Anders Szepessy

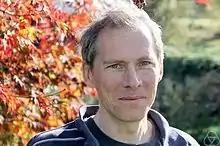
Anders Szepessy

Szepessy received his PhD in 1989 from Chalmers University of Technology with thesis "Convergence of the streamline diffusion finite element method for conservation laws" under the supervision of Claes Johnson. Szepessy is now a professor of mathematics and numerical analysis at KTH Royal Institute of Technology.